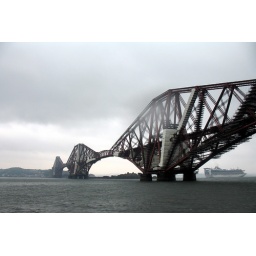
The train bridge over the Firth of Forth (also later)